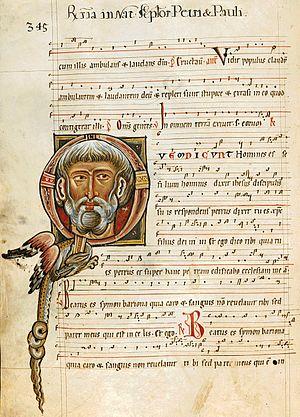
La musique tchèque a une histoire qui remonte au Moyen Âge avec l'introduction des chants chrétiens. Elle a des liens particuliers avec la musique traditionnelle de Bohême, de Moravie et de Slovaquie. Malgré des frontières changeantes, son caractère central européen s'est toujours affirmé. La République tchèque a produit nombre de compositeurs classiques illustres, dont Dvořák, Smetana et Janacek, mais sa musique traditionnelle est restée discrète et méconnue jusqu'à très récemment. L'influence tsigane y est encore très prononcée de même que le répertoire viennois. Elle a elle-même influencé aussi nombre de compositeurs autrichiens.